Gisi Fleischmann

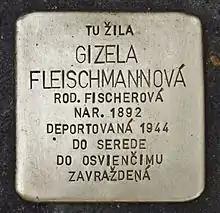
Stolperstein for Fleischmann

Following the Slovak National Uprising of August - October 1944, the Germans invaded Slovakia and deported the remaining Jews. The Working Group was unable to bribe or negotiate with the German military authorities, and a massive roundup on the night of 28 September caught 1,800 Jews in Bratislava, including most of the Working Group's leadership. Fleischmann was not arrested, and continued to help Jews until she was deported on the last transport to Auschwitz on 17 October. Designated "return unwanted," she was probably murdered upon arrival.